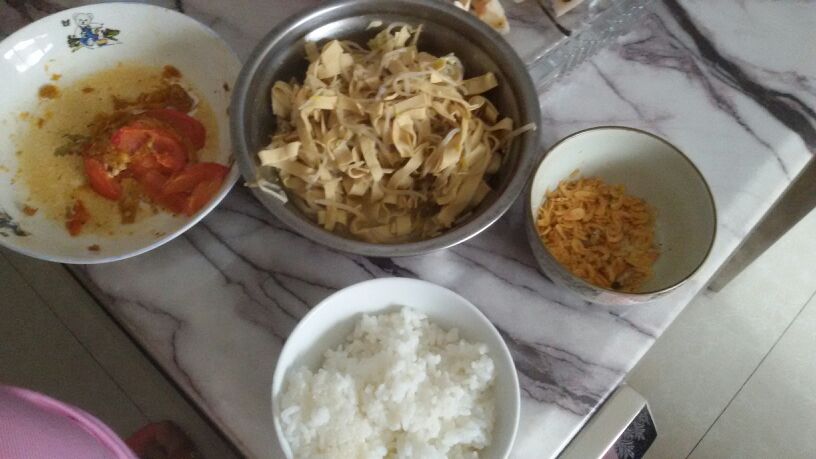
Label: trash